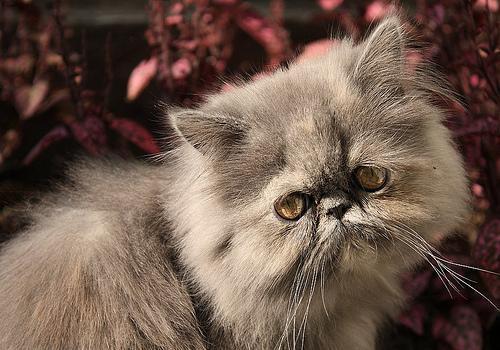
Persian